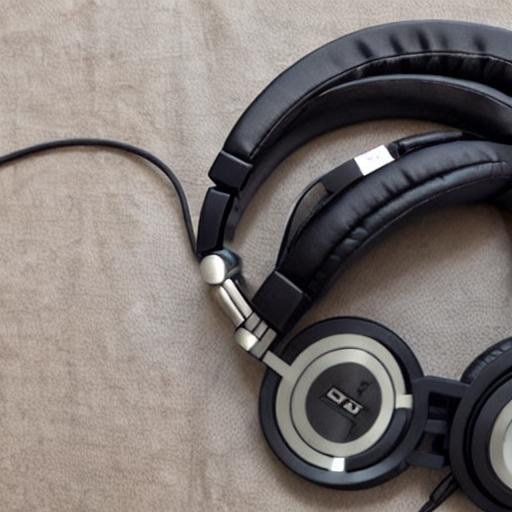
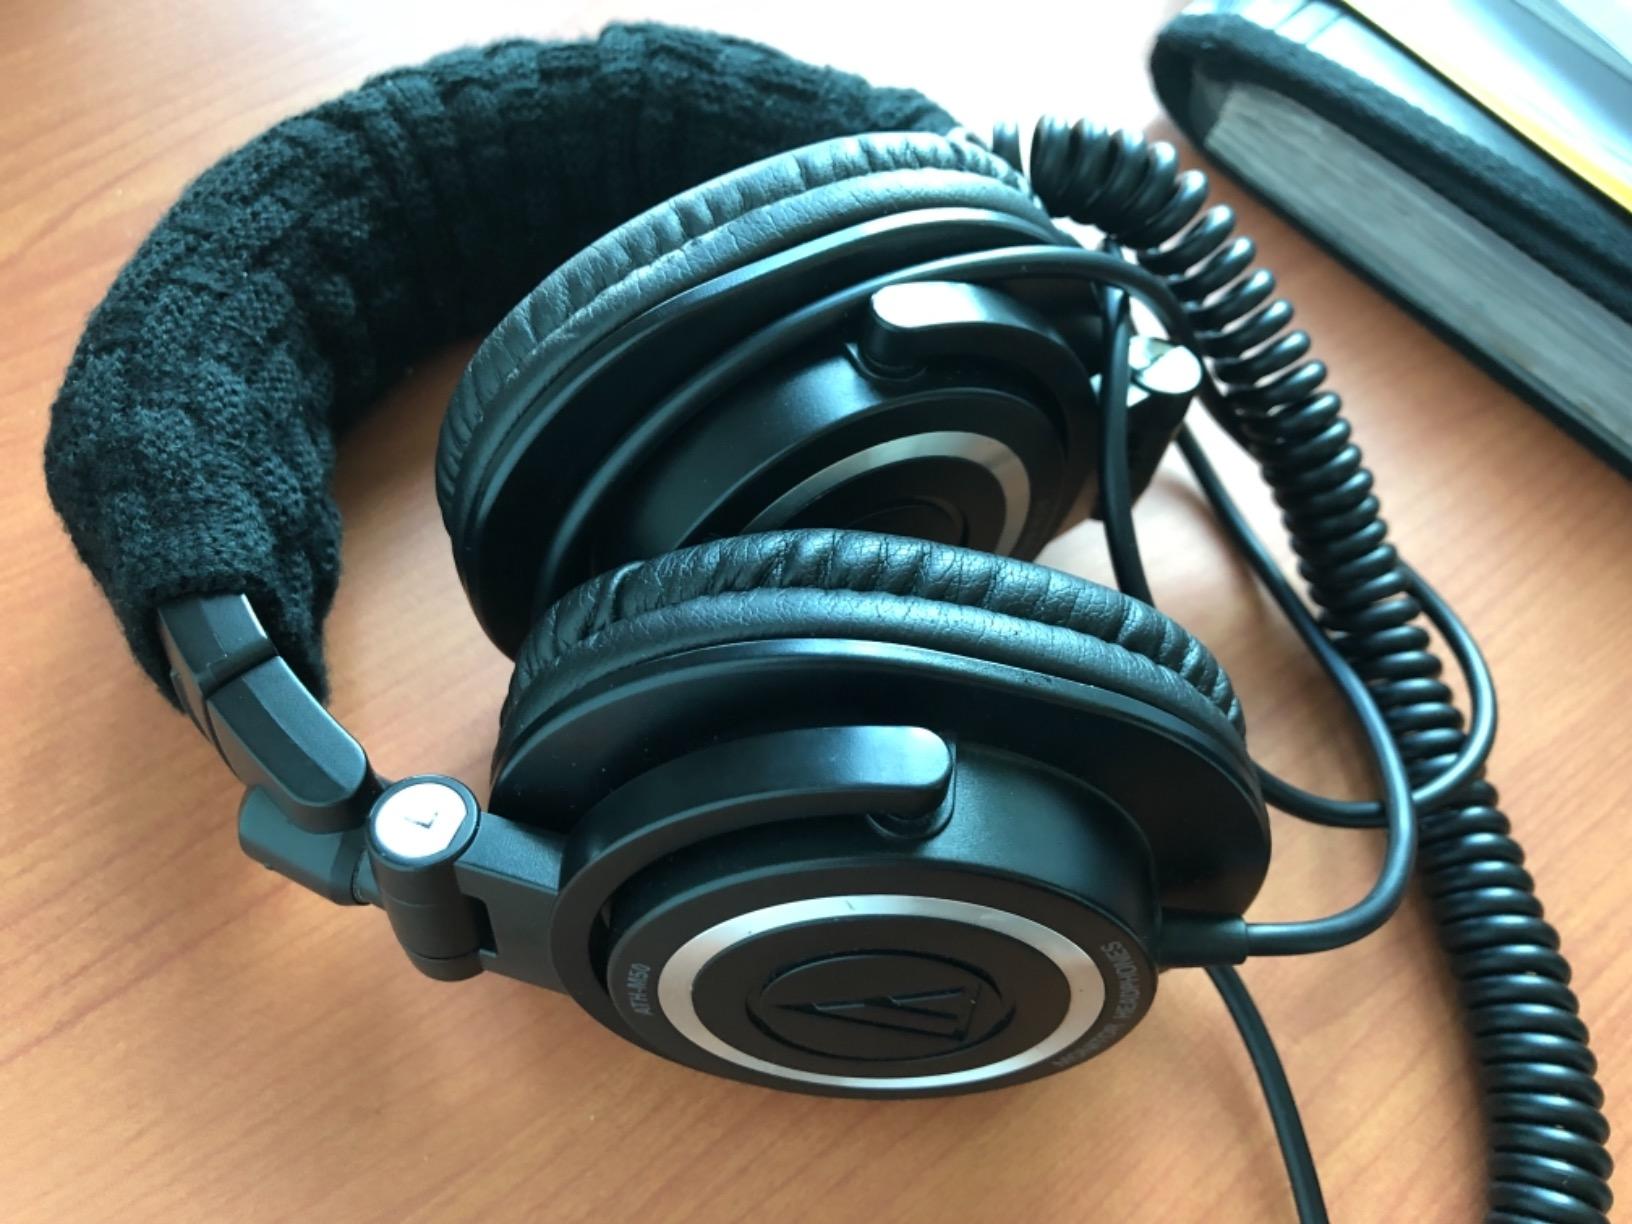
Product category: headphones
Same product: no